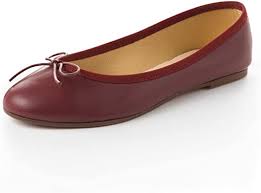
Label: Ballet Flat